Mystriosaurus

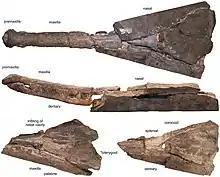
Holotype skull

Mystriosaurus is an extinct genus of teleosaurid crocodyliform from the Early Jurassic (Toarcian). Fossil specimens have been found in the Whitby Mudstone of England and Posidonia Shale of Germany. The only known species, "M. laurillardi", exceeded in length.